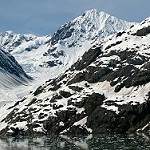
Label: glacier